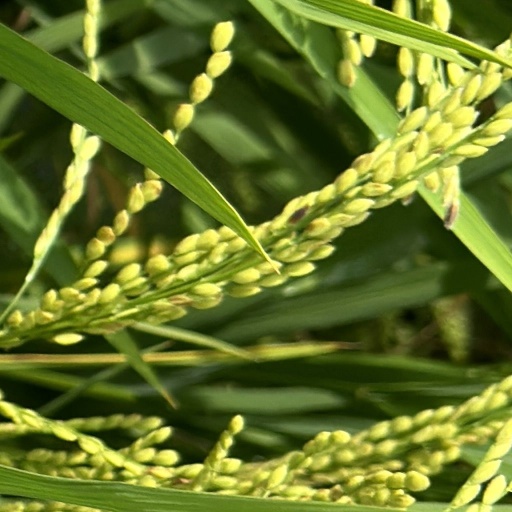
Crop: rice